Saving Private Brian

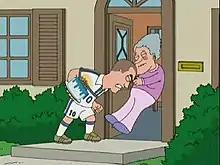
French football player Zinedine Zidane as he appears in the episode, headbutting an old lady as part of her birthday telegram.

The title is a pun on Steven Spielberg's hit war film "Saving Private Ryan". Several scenes from the Army training contained real-life references; when the recruits are marching, they begin to sing and dance; this is a reference to "West Side Story". Additionally, the recruitment video is set to the Def Leppard song "Pour Some Sugar On Me". When Peter visits a psychiatrist, the psychiatrist is Dr. Katz. The training is similar to that in the film "Full Metal Jacket", also spoofing the scene when the Sergeant found contraband food. The Sergeant punishes Brian by informing him that he will have to listen to singles from Chris Gaines' album: this entire scene was based on a sketch from "Saturday Night Live" approximately 10 years ago. Peter references actor Gregory Peck and his "kids" with a cutaway gag featuring four Pecks in a car. Brian shown performing numerous different tasks to complete his army training is a reference to "An Officer and a Gentleman", with the music playing in the background from "Stripes". The lyrics Lois reads from the Wu-Tang Clan album is from the song "Bring Da Ruckus", the first track from their album "Enter the Wu-Tang (36 Chambers)". The scene where Marilyn Manson tells Chris about nutrition is a reference to an episode of "Clone High", where Manson leads a musical scene about the importance of the food pyramid. The sign outside of the building where the Grammys are being held says "Welcome to the Grammys (Not You, Fred Durst)", a reference to the lead singer of Limp Bizkit. Stewie misunderstands the location of their deployment to be "Fraggle Ir-Rock", rather than Iraq, referring to the TV show "Fraggle Rock". The scene where Zinedine Zidane headbutts an old lady while delivering her a birthday cake is based on the incident that happened in the 2006 FIFA World Cup final, when Zidane headbutted Marco Materazzi. When Brian is frustrated with the recruits recommending Chris to join the Army, Stewie jokes that "the bottom 10% of our high school class is off to fight another battle". After hearing Stewie, Brian says that he was plagiarizing from "The Onion", since Brian read about the war in Iraq in "The Onion". During the obstacle course, Brian rides a unicycle, solves a Rubik's Cube, plays Perfection, finds Waldo, offers a couple eating a salad at a dinner table some fresh pepper, and consoles a woman who was just dumped by her boyfriend.